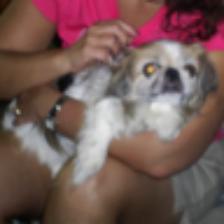
Label: NonHuman